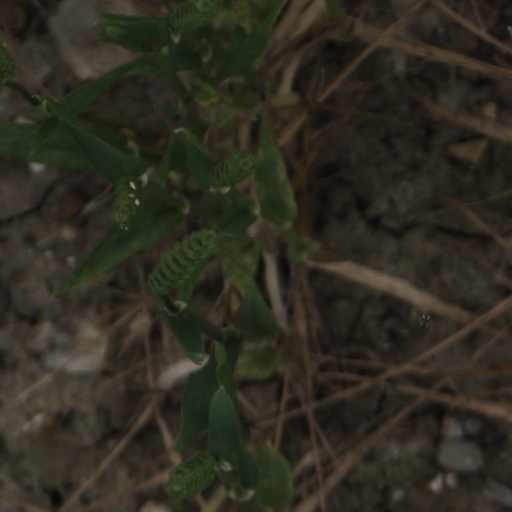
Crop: wheat